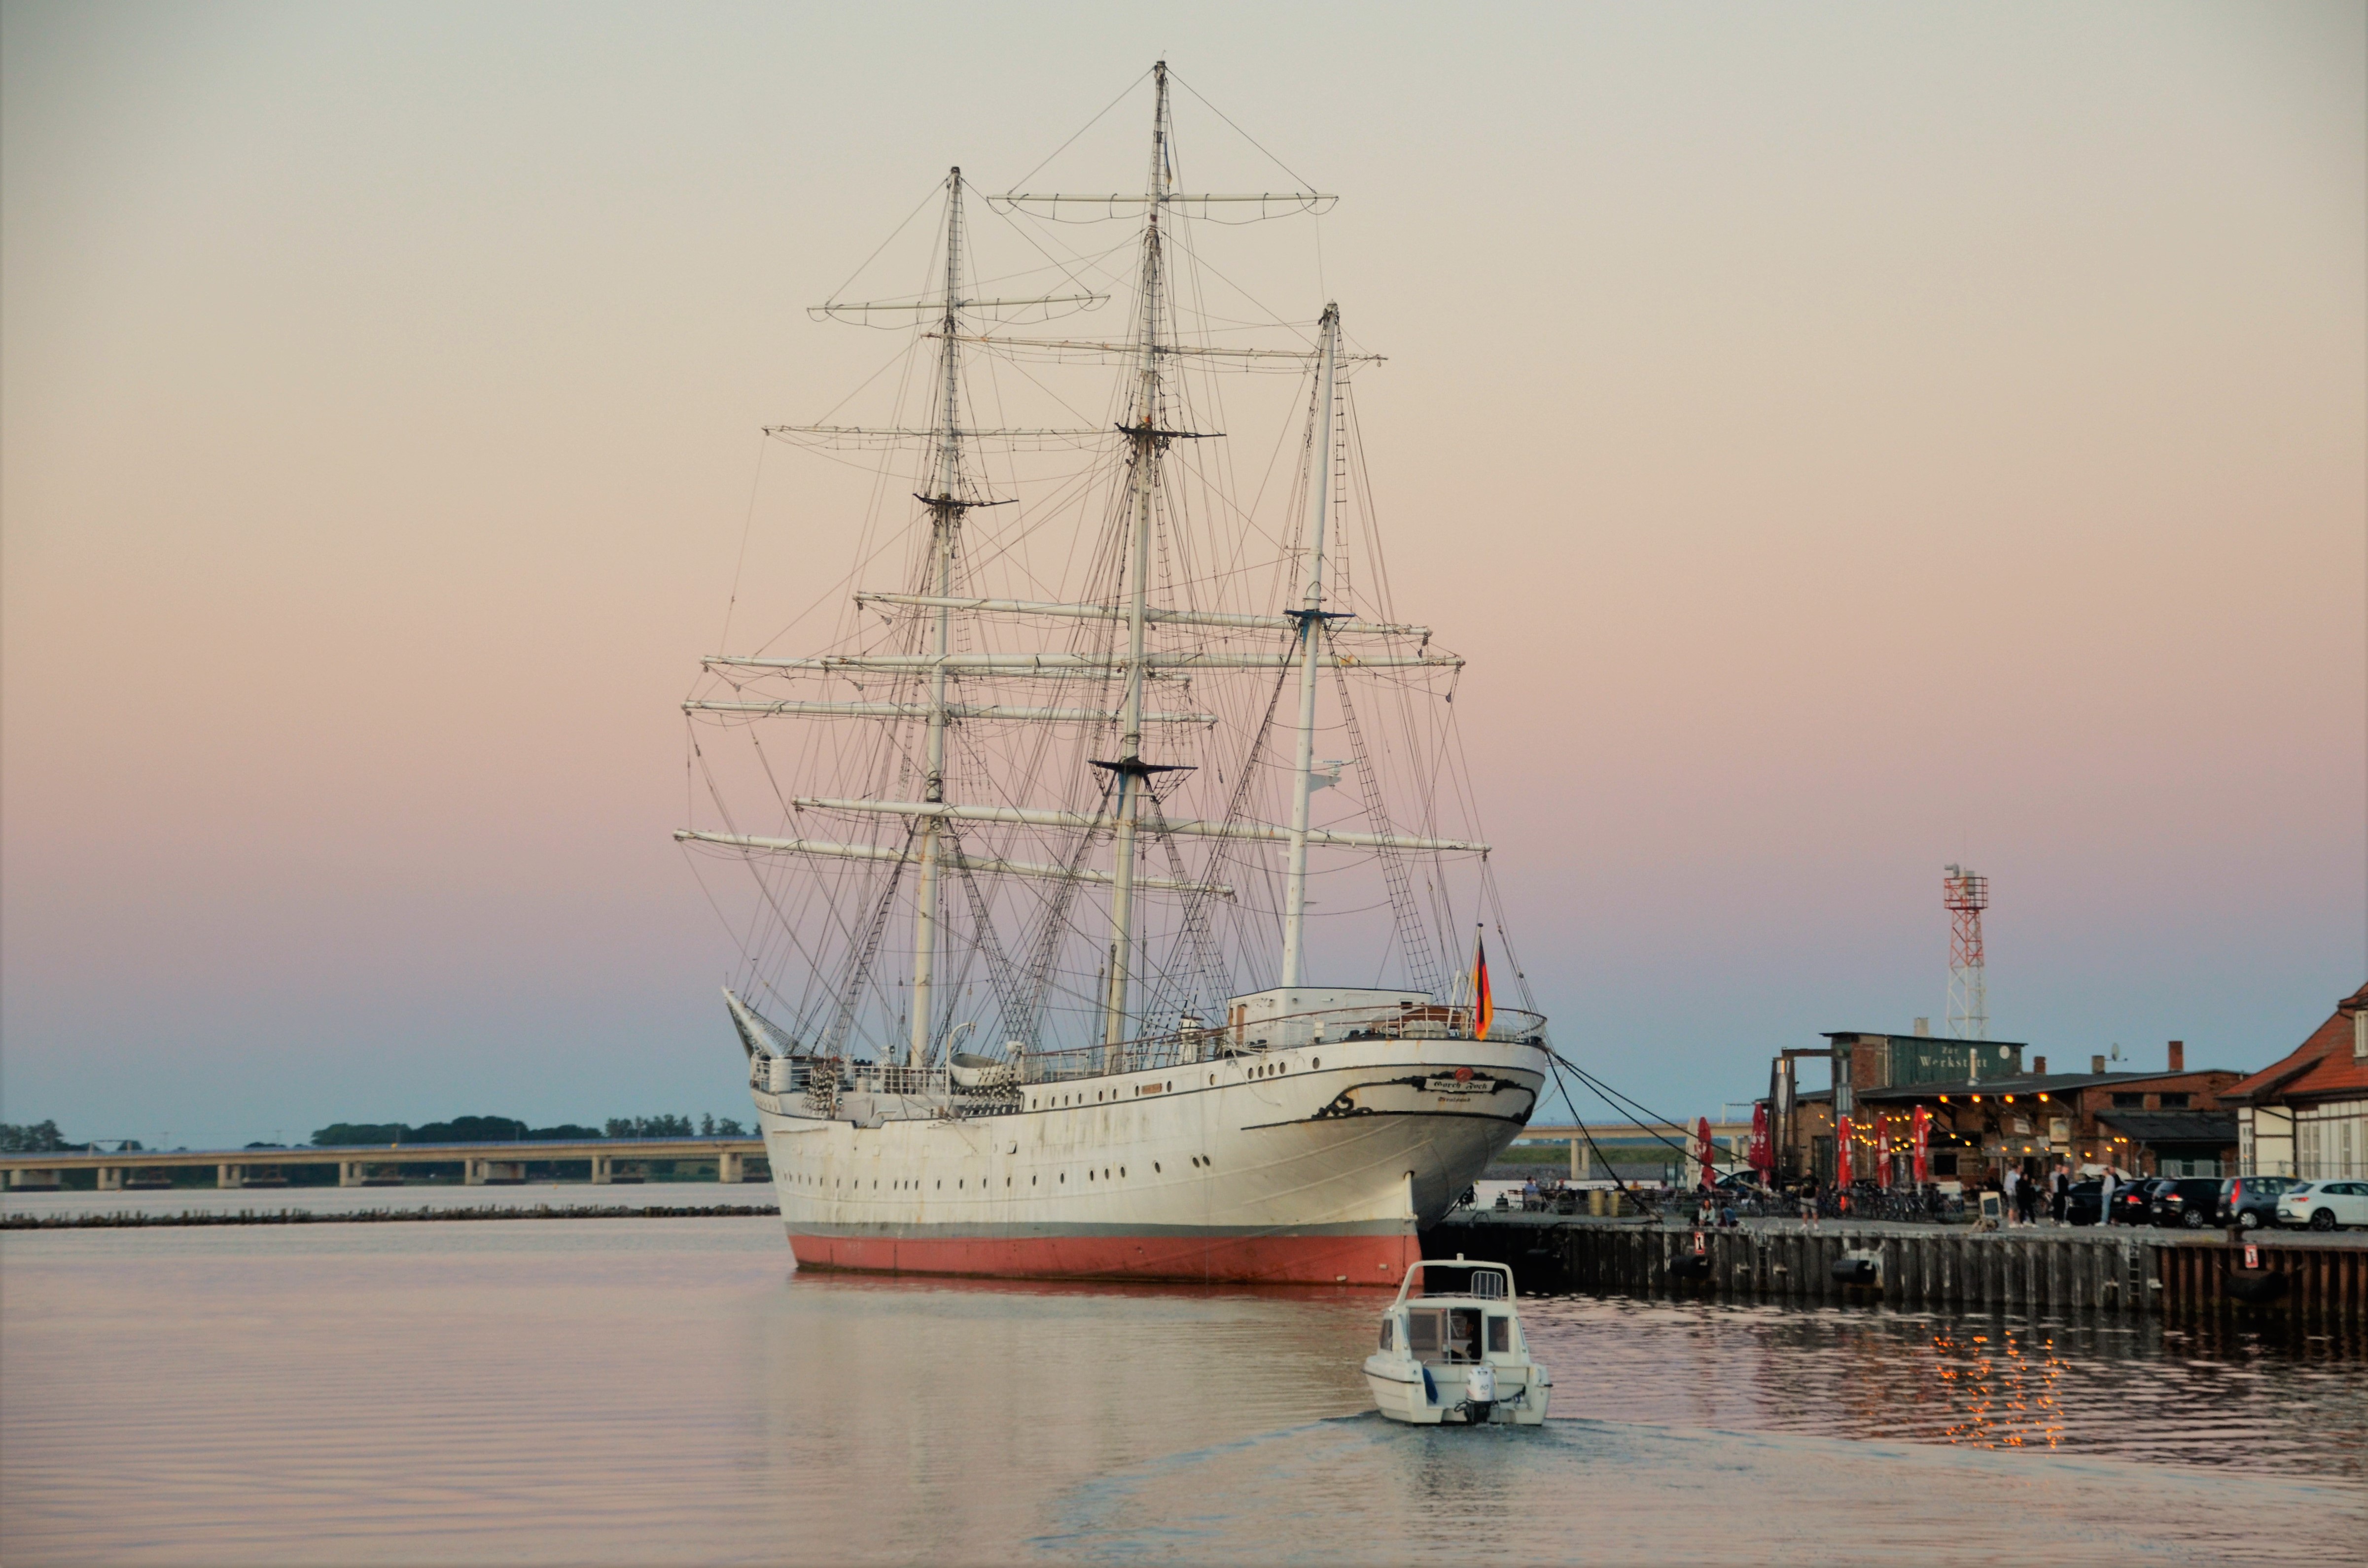
ship, water, sky, boat, watercraft, vehicle, naval architecture, mast, sailboat, barquentine, sail, tall ship, cloud, sailing, training ship, barque, windjammer, ship replica, horizon, full rigged ship, water transportation, dock, lake, city, port, harbor, clipper, carrack, sloop of war, ocean, east indiaman, sailing ship, evening, channel, galiot, boats and boating equipment and supplies, brig, boating, brigantine, marina, sea, flagship, galleon